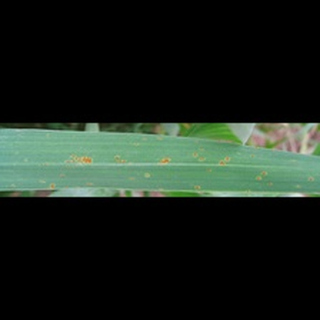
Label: wheat_brown_rust